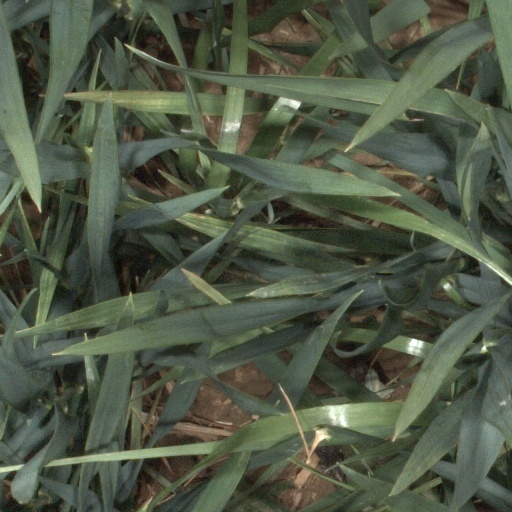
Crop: wheat